Thurston Daniels

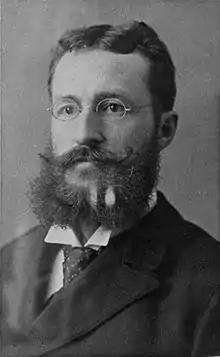

Thurston Edward Daniels (October 10, 1859 – December 8, 1926) was a Populist politician from the U.S. state of Washington. He served as the third Lieutenant Governor of Washington.